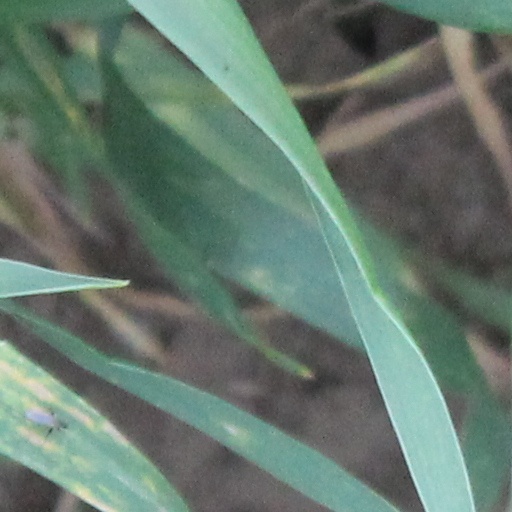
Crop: wheat